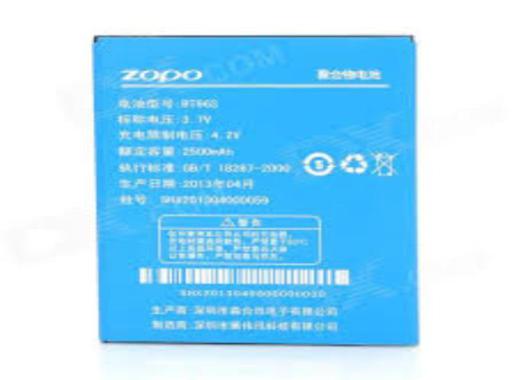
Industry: Electronic